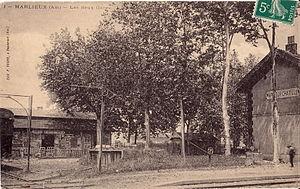
Carte postale ancienne éditée par F. Roche à Beaumont, n°1
La gare de Marlieux - Châtillon est une gare ferroviaire française de la ligne de Lyon-Saint-Clair à Bourg-en-Bresse, située sur le territoire de la commune de Marlieux, à proximité de Châtillon-sur-Chalaronne, dans le département de l'Ain, en région Auvergne-Rhône-Alpes.
Le chemin de fer de Marlieux à Châtillon est une ligne de chemin de fer française à écartement métrique et à voie unique non électrifiée du département de l'Ain. Elle a fonctionné entre les villages de Marlieux et Châtillon-sur-Chalaronne du 14 août 1879 au 1ᵉʳ mars 1934.